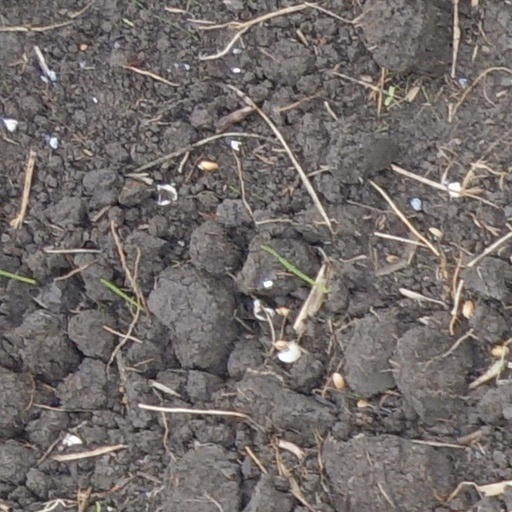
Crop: wheat